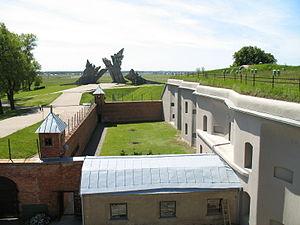
Le convoi nᵒ 73 du 15 mai 1944, surnommé Convoi 73, est un convoi de déportation de Juifs de France parti du camp de Drancy vers la gare de Bobigny à destination, fait unique, des Pays baltes.
La rafle de la Martellière est une rafle effectuée à Voiron dans la nuit du 22 au 23 mars 1944 par la Gestapo, au hameau de la Martellière, et qui a abouti à la déportation de 18 personnes dont une majorité d'enfants. Un seul a survécu.